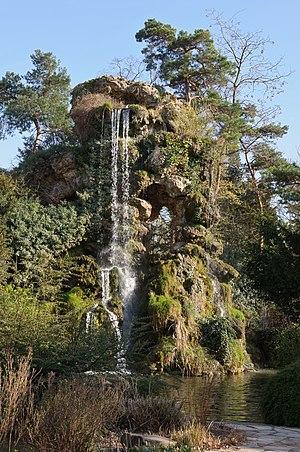
La cascade artificielle du parc de Bagatelle (Paris, France)
Le parc de Bagatelle est un parc situé dans le 16e arrondissement de Paris, en bordure de la pelouse de Bagatelle, dans le bois de Boulogne. Proche de la limite sud de la commune de Neuilly-sur-Seine, il est l'un des quatre pôles du jardin botanique de la ville de Paris avec le jardin des serres d'Auteuil situé au Sud-Est du bois, ainsi que le parc floral de Paris et l'arboretum de l'école du Breuil qui se trouvent eux dans le bois de Vincennes.